Modthryth

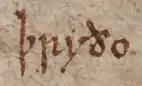
Mention of Thryth (Þryðo) in "Beowulf"

Modthryth, Thryth ('strength', cf. Old Norse Þrúðr, the daughter of Thor), and Fremu are reconstructed names for a character who figures as the queen of King Offa in "Beowulf".